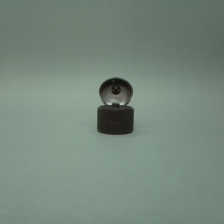
Color: red/orange/pink/fuchsia/brown
Cap type: flip-top cap